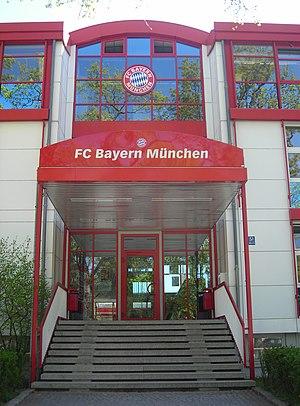
Le Fußball-Club Bayern München e.V., couramment abrégé en FC Bayern München ou FC Bayern et partiellement francisé en FC Bayern Munich, Bayern Munich ou Bayern de Munich, est un club omnisports allemand fondé le 27 février 1900 et basé à Munich, en Bavière. Le club est connu par sa section football, externalisé en 2001 en FC Bayern München AG. Son équipe masculine joue depuis 1965 en Bundesliga et est surnommée Rekordmeister, étant l'un des clubs les plus titrés d'Allemagne et d'Europe.